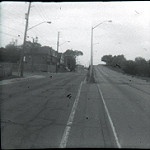
Scene: Outdoor